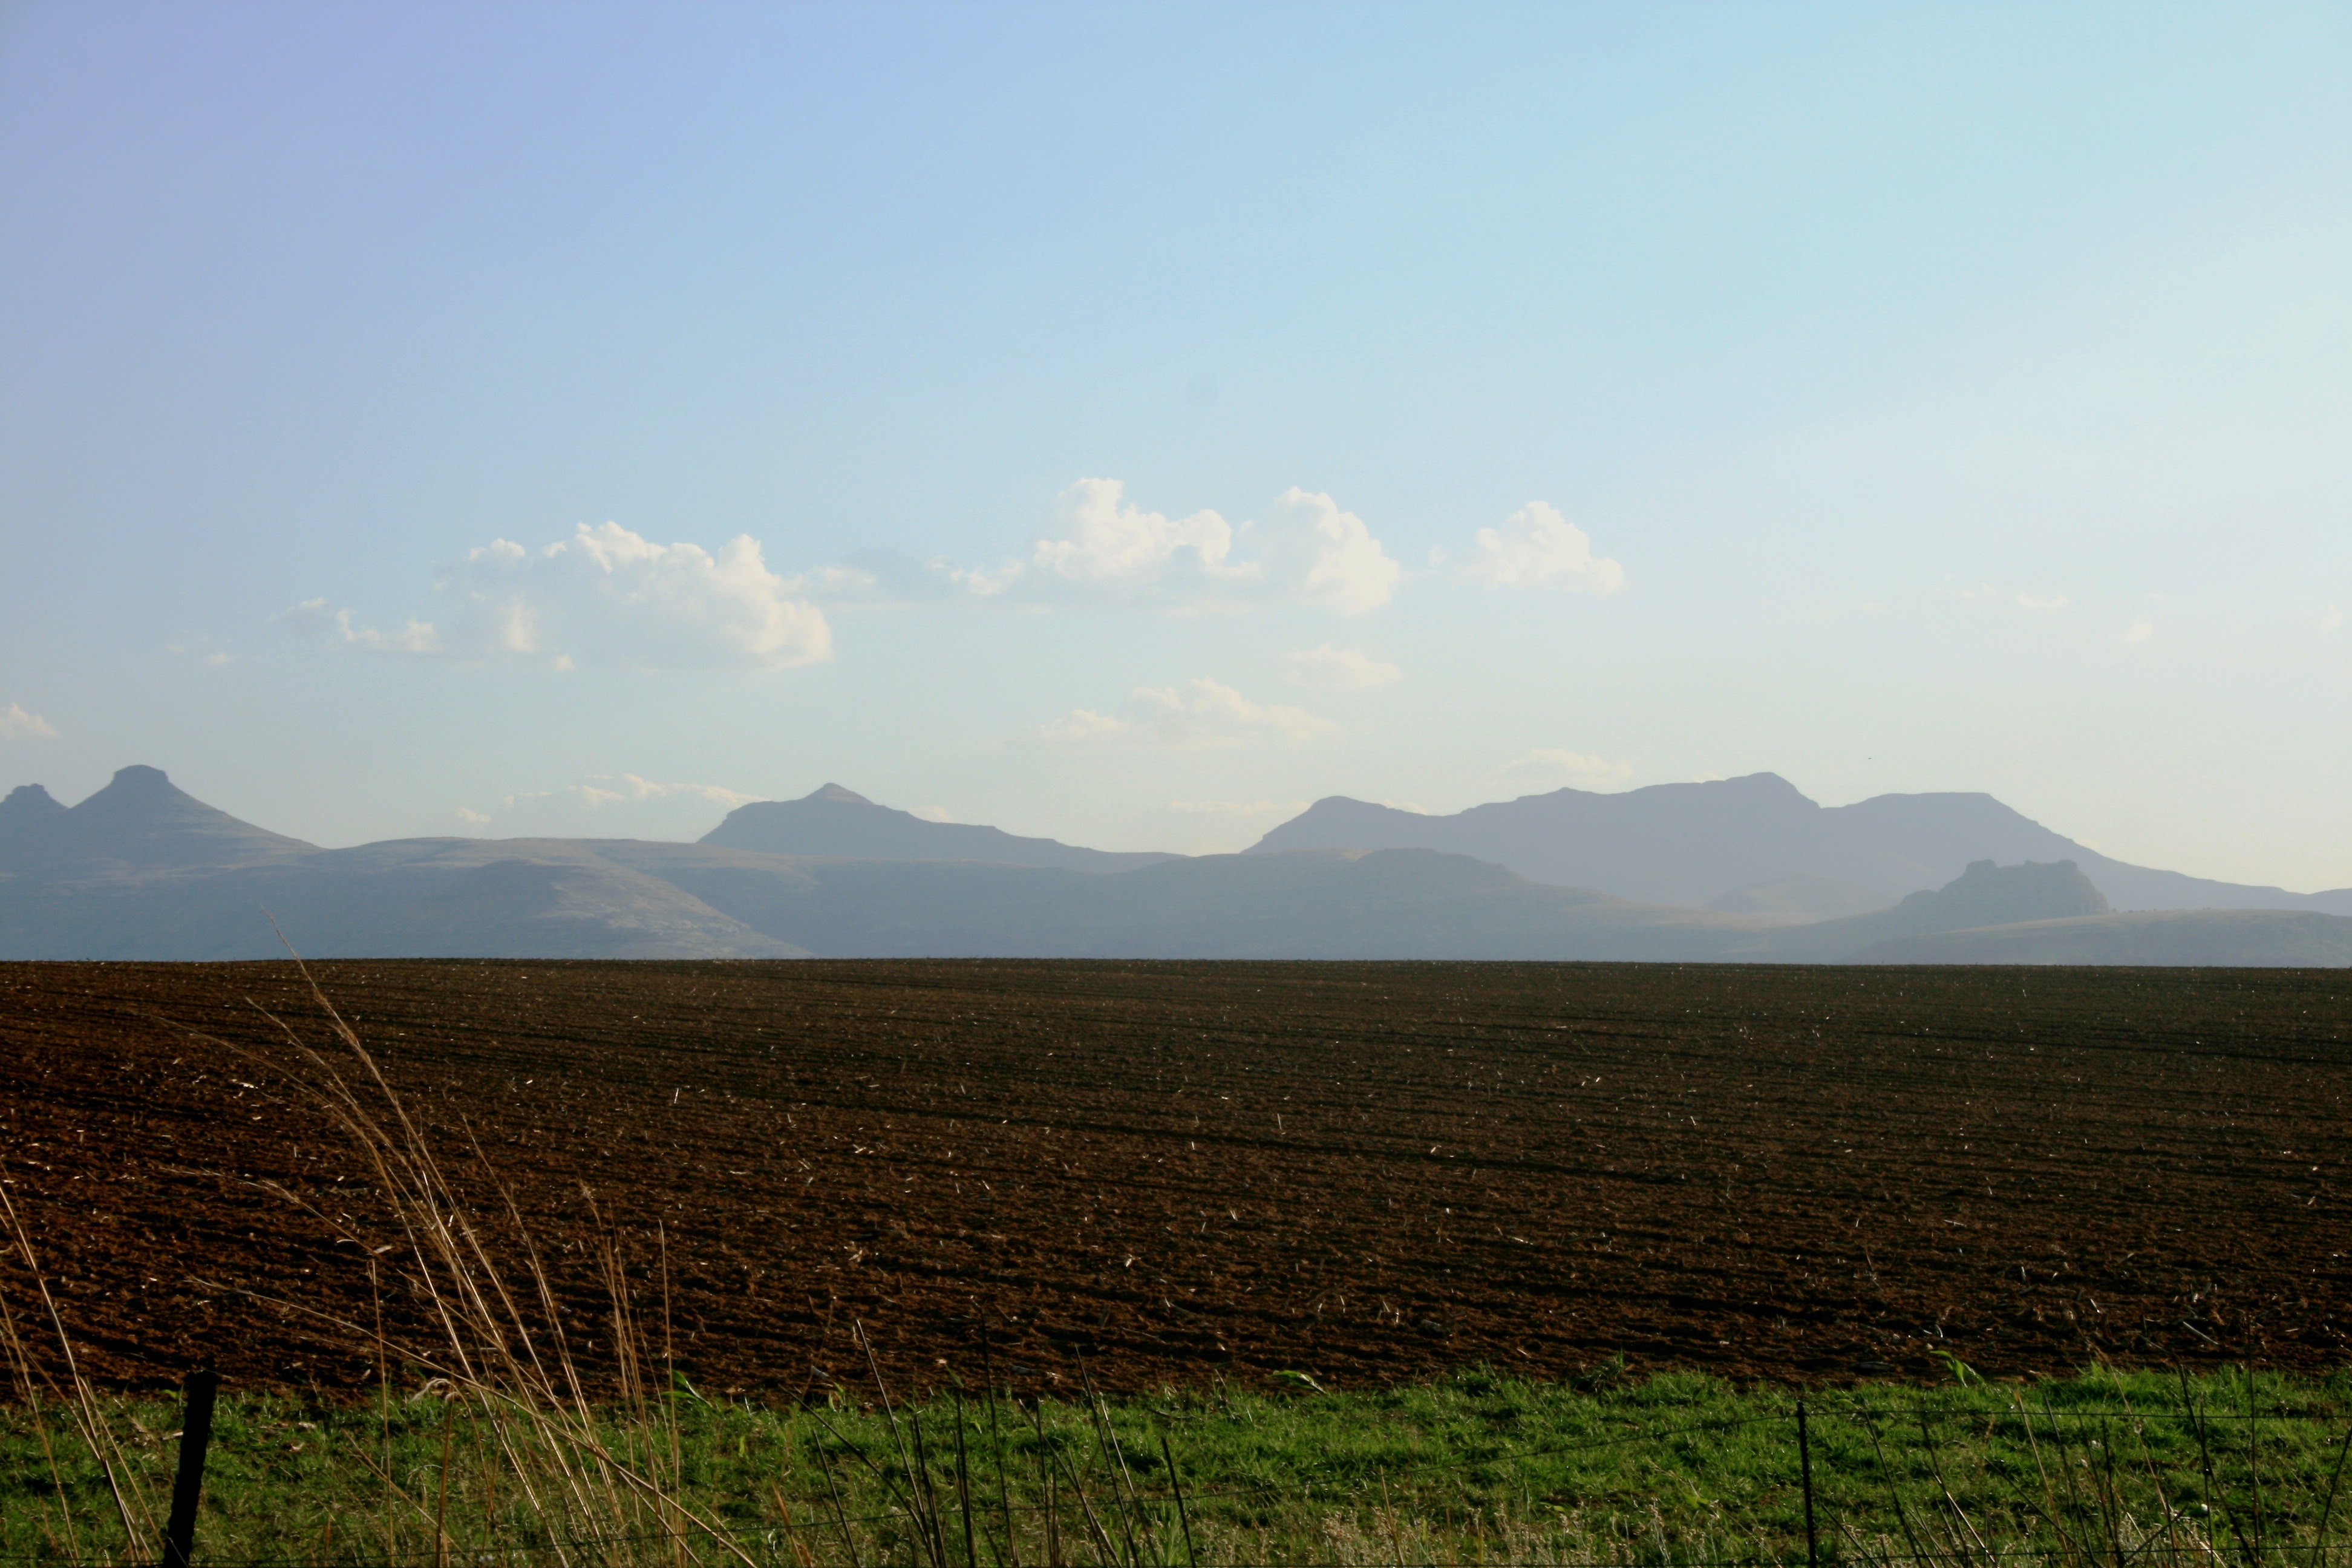
landscape, nature, grass, horizon, mountain, cloud, sky, field, prairie, morning, hill, green, soil, agriculture, highland, plain, clouds, grassland, plateau, fell, habitat, ecosystem, steppe, rural area, landform, blue mountains, natural environment, geographical feature, atmospheric phenomenon, mountainous landforms, tilled land, brown soil, tuft of tall wavy grass